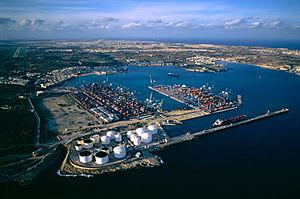
Le Malta Freeport, ou plus communément le port de Marsaxlokk, est un important port franc dédié au transbordement des conteneurs. Il est situé au sud de la baie de Marsaxlokk au sud-est de l'île de Malte. Du fait de sa position centrale en mer Méditerranée, il sert de hub maritime.